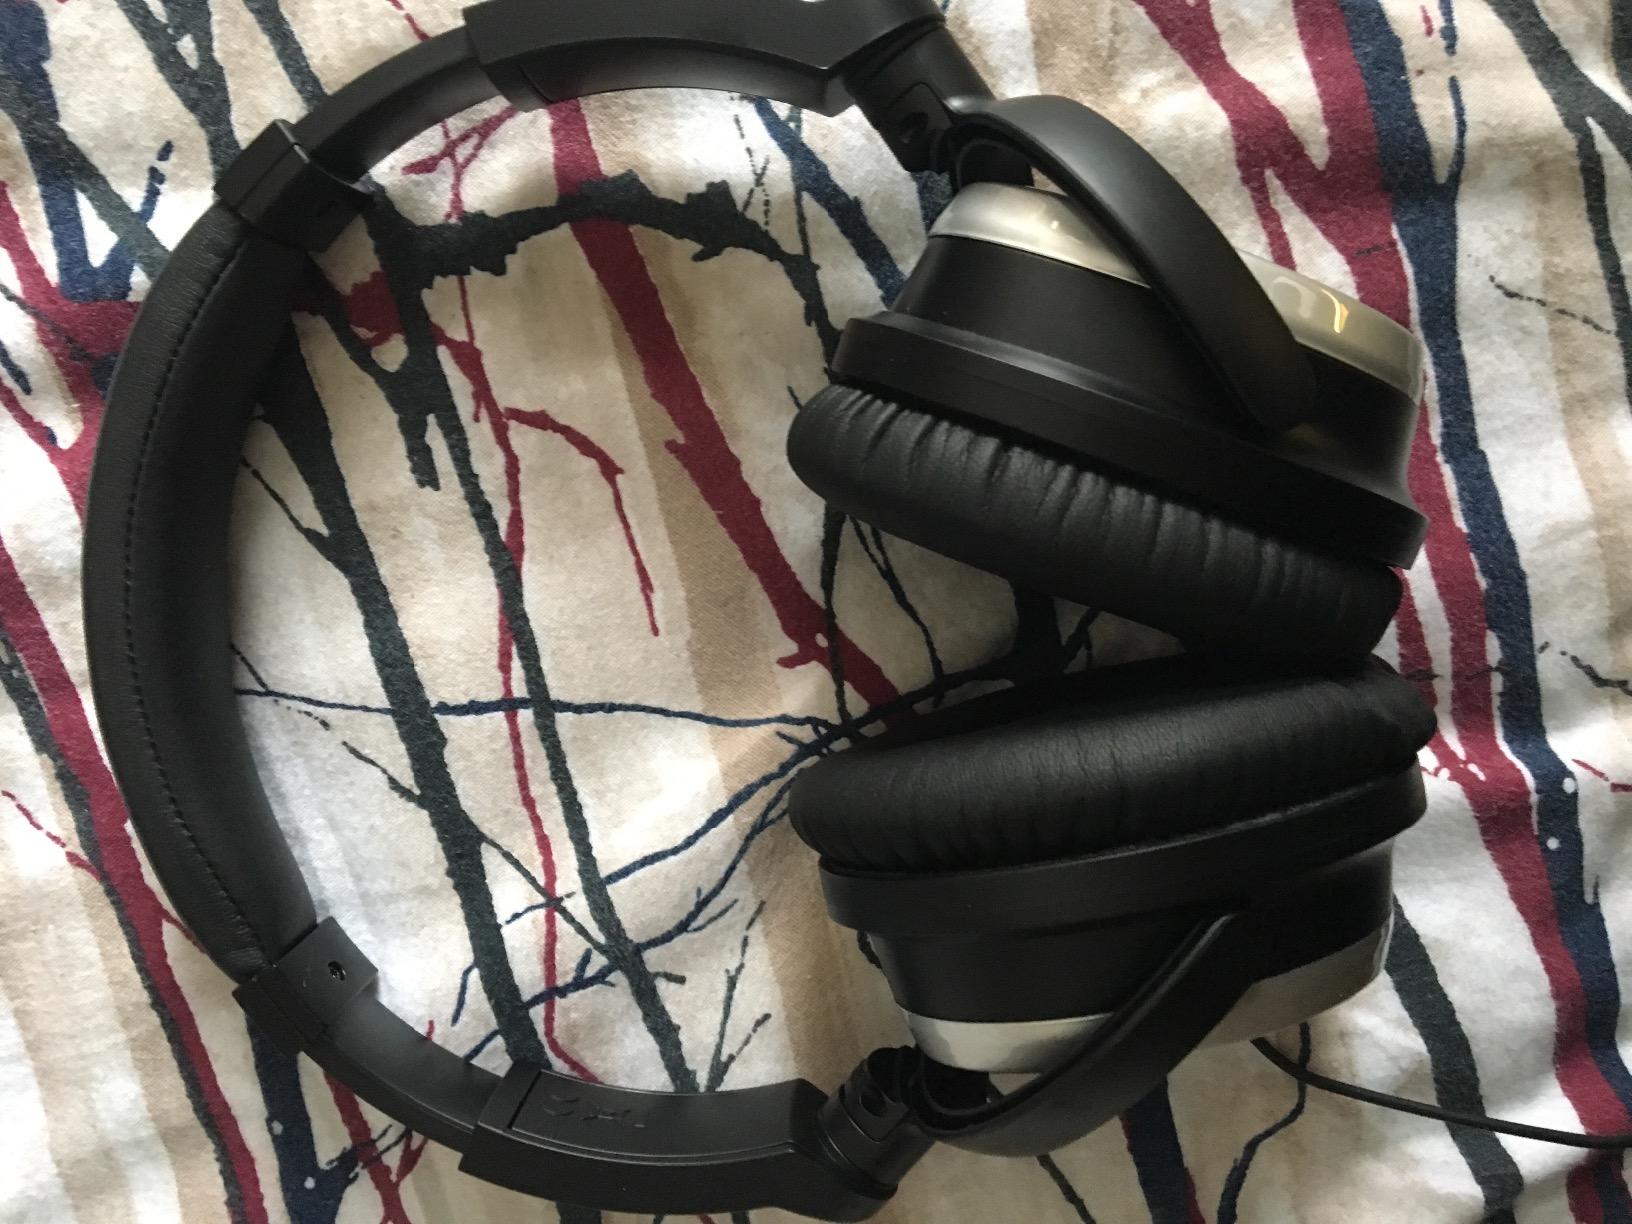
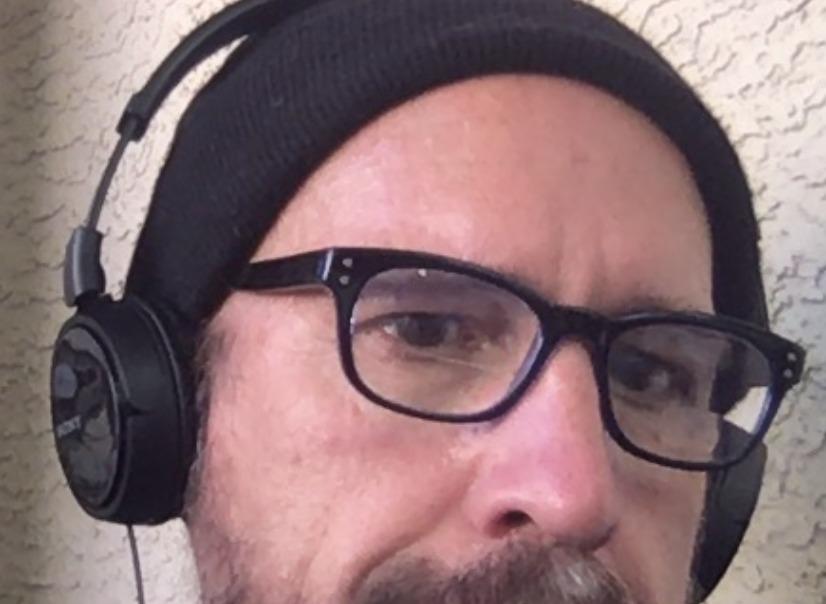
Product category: headphones
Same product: no